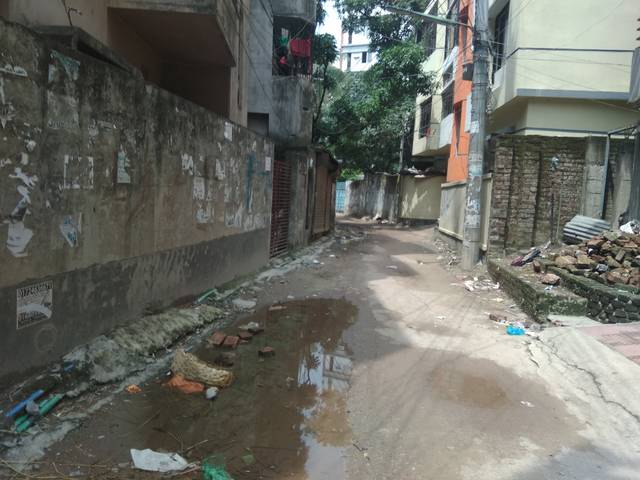
Region: Bangladesh
Coordinates: 23.803, 90.366